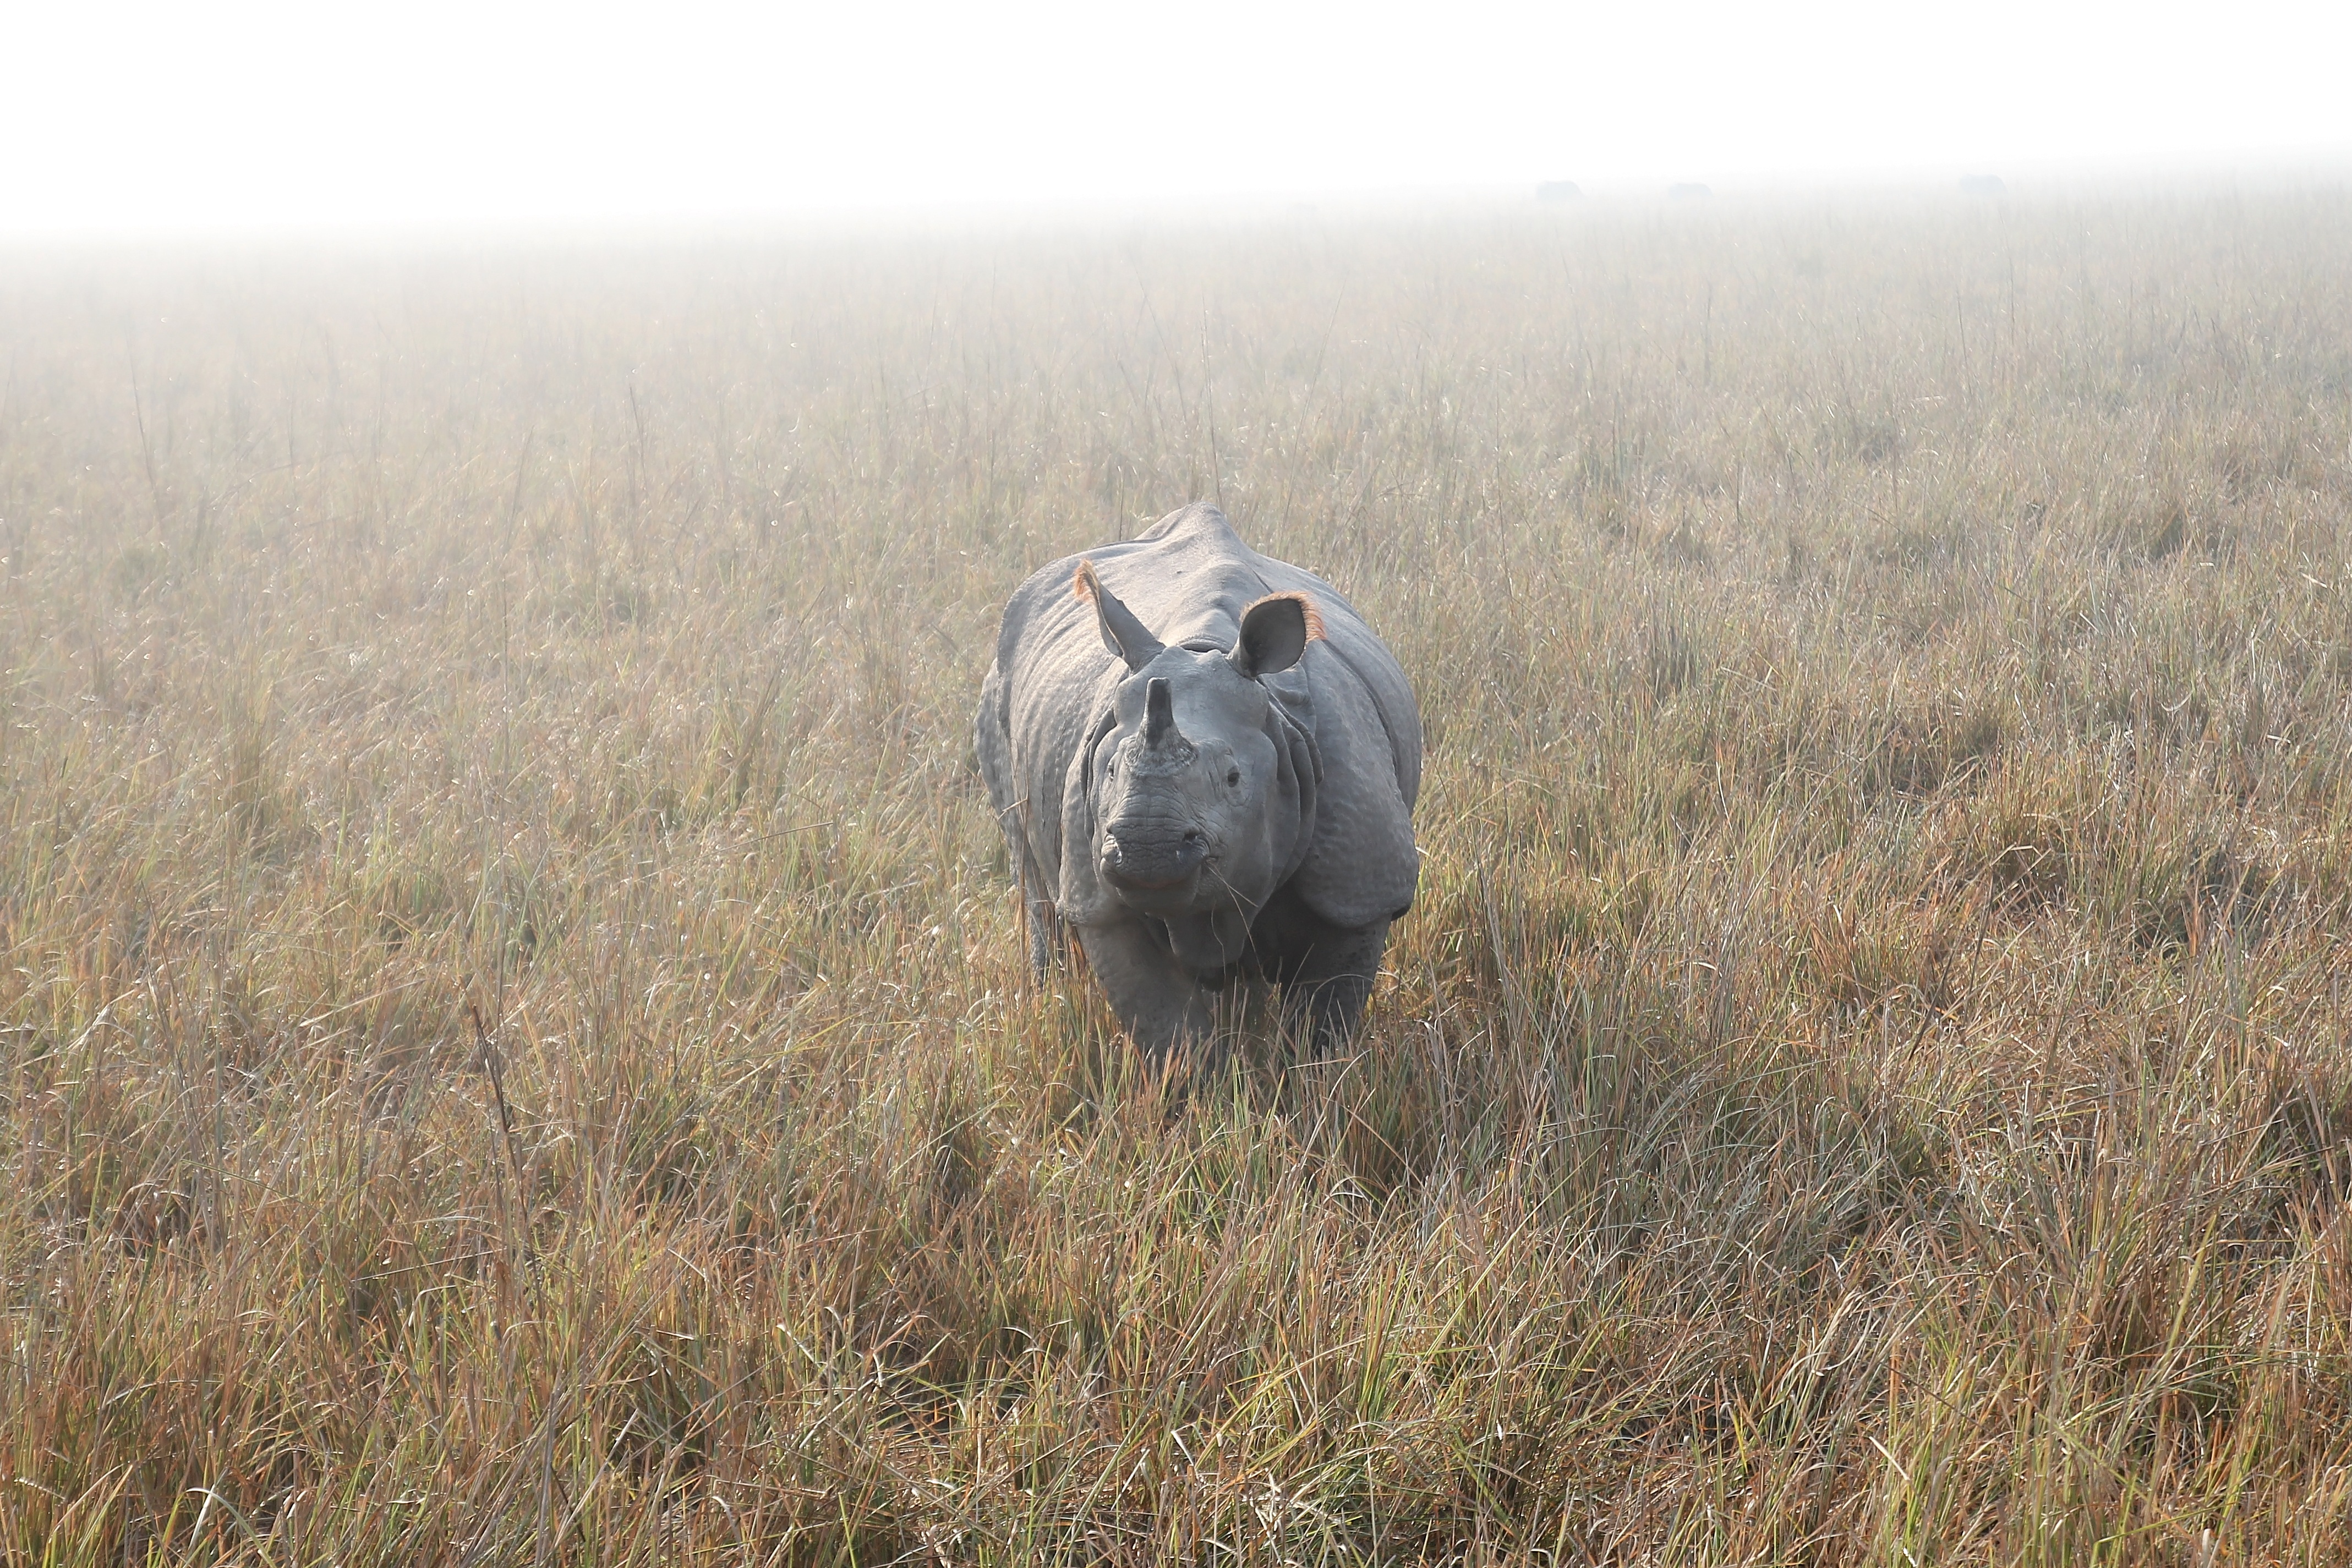
nature, grass, wilderness, prairie, adventure, animal, asian, wildlife, wild, horn, mammal, savanna, rhino, rhinoceros, grassland, endangered, wetland, habitat, species, safari, ecosystem, tundra, steppe, horned, one horned, indian rhino